Lea and Mira

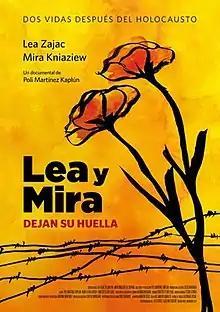
Film poster

Lea and Mira (Spanish: "Lea y Mira dejan su huella") is a documentary film written and directed by the Argentine filmmaker Poli Martínez Kaplun. It premiered on December 1, 2016, at the Latin American Art Museum of Buenos Aires.